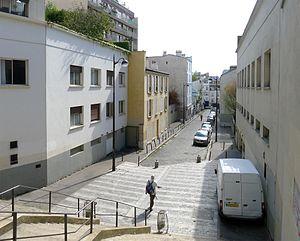
Passage Gauthier - Paris XIX
Le passage Gauthier est une voie du 19ᵉ arrondissement de Paris, en France.